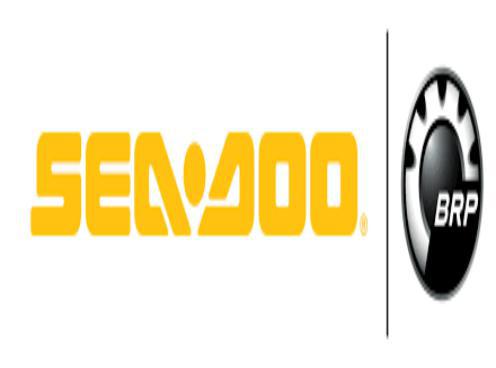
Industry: Sports